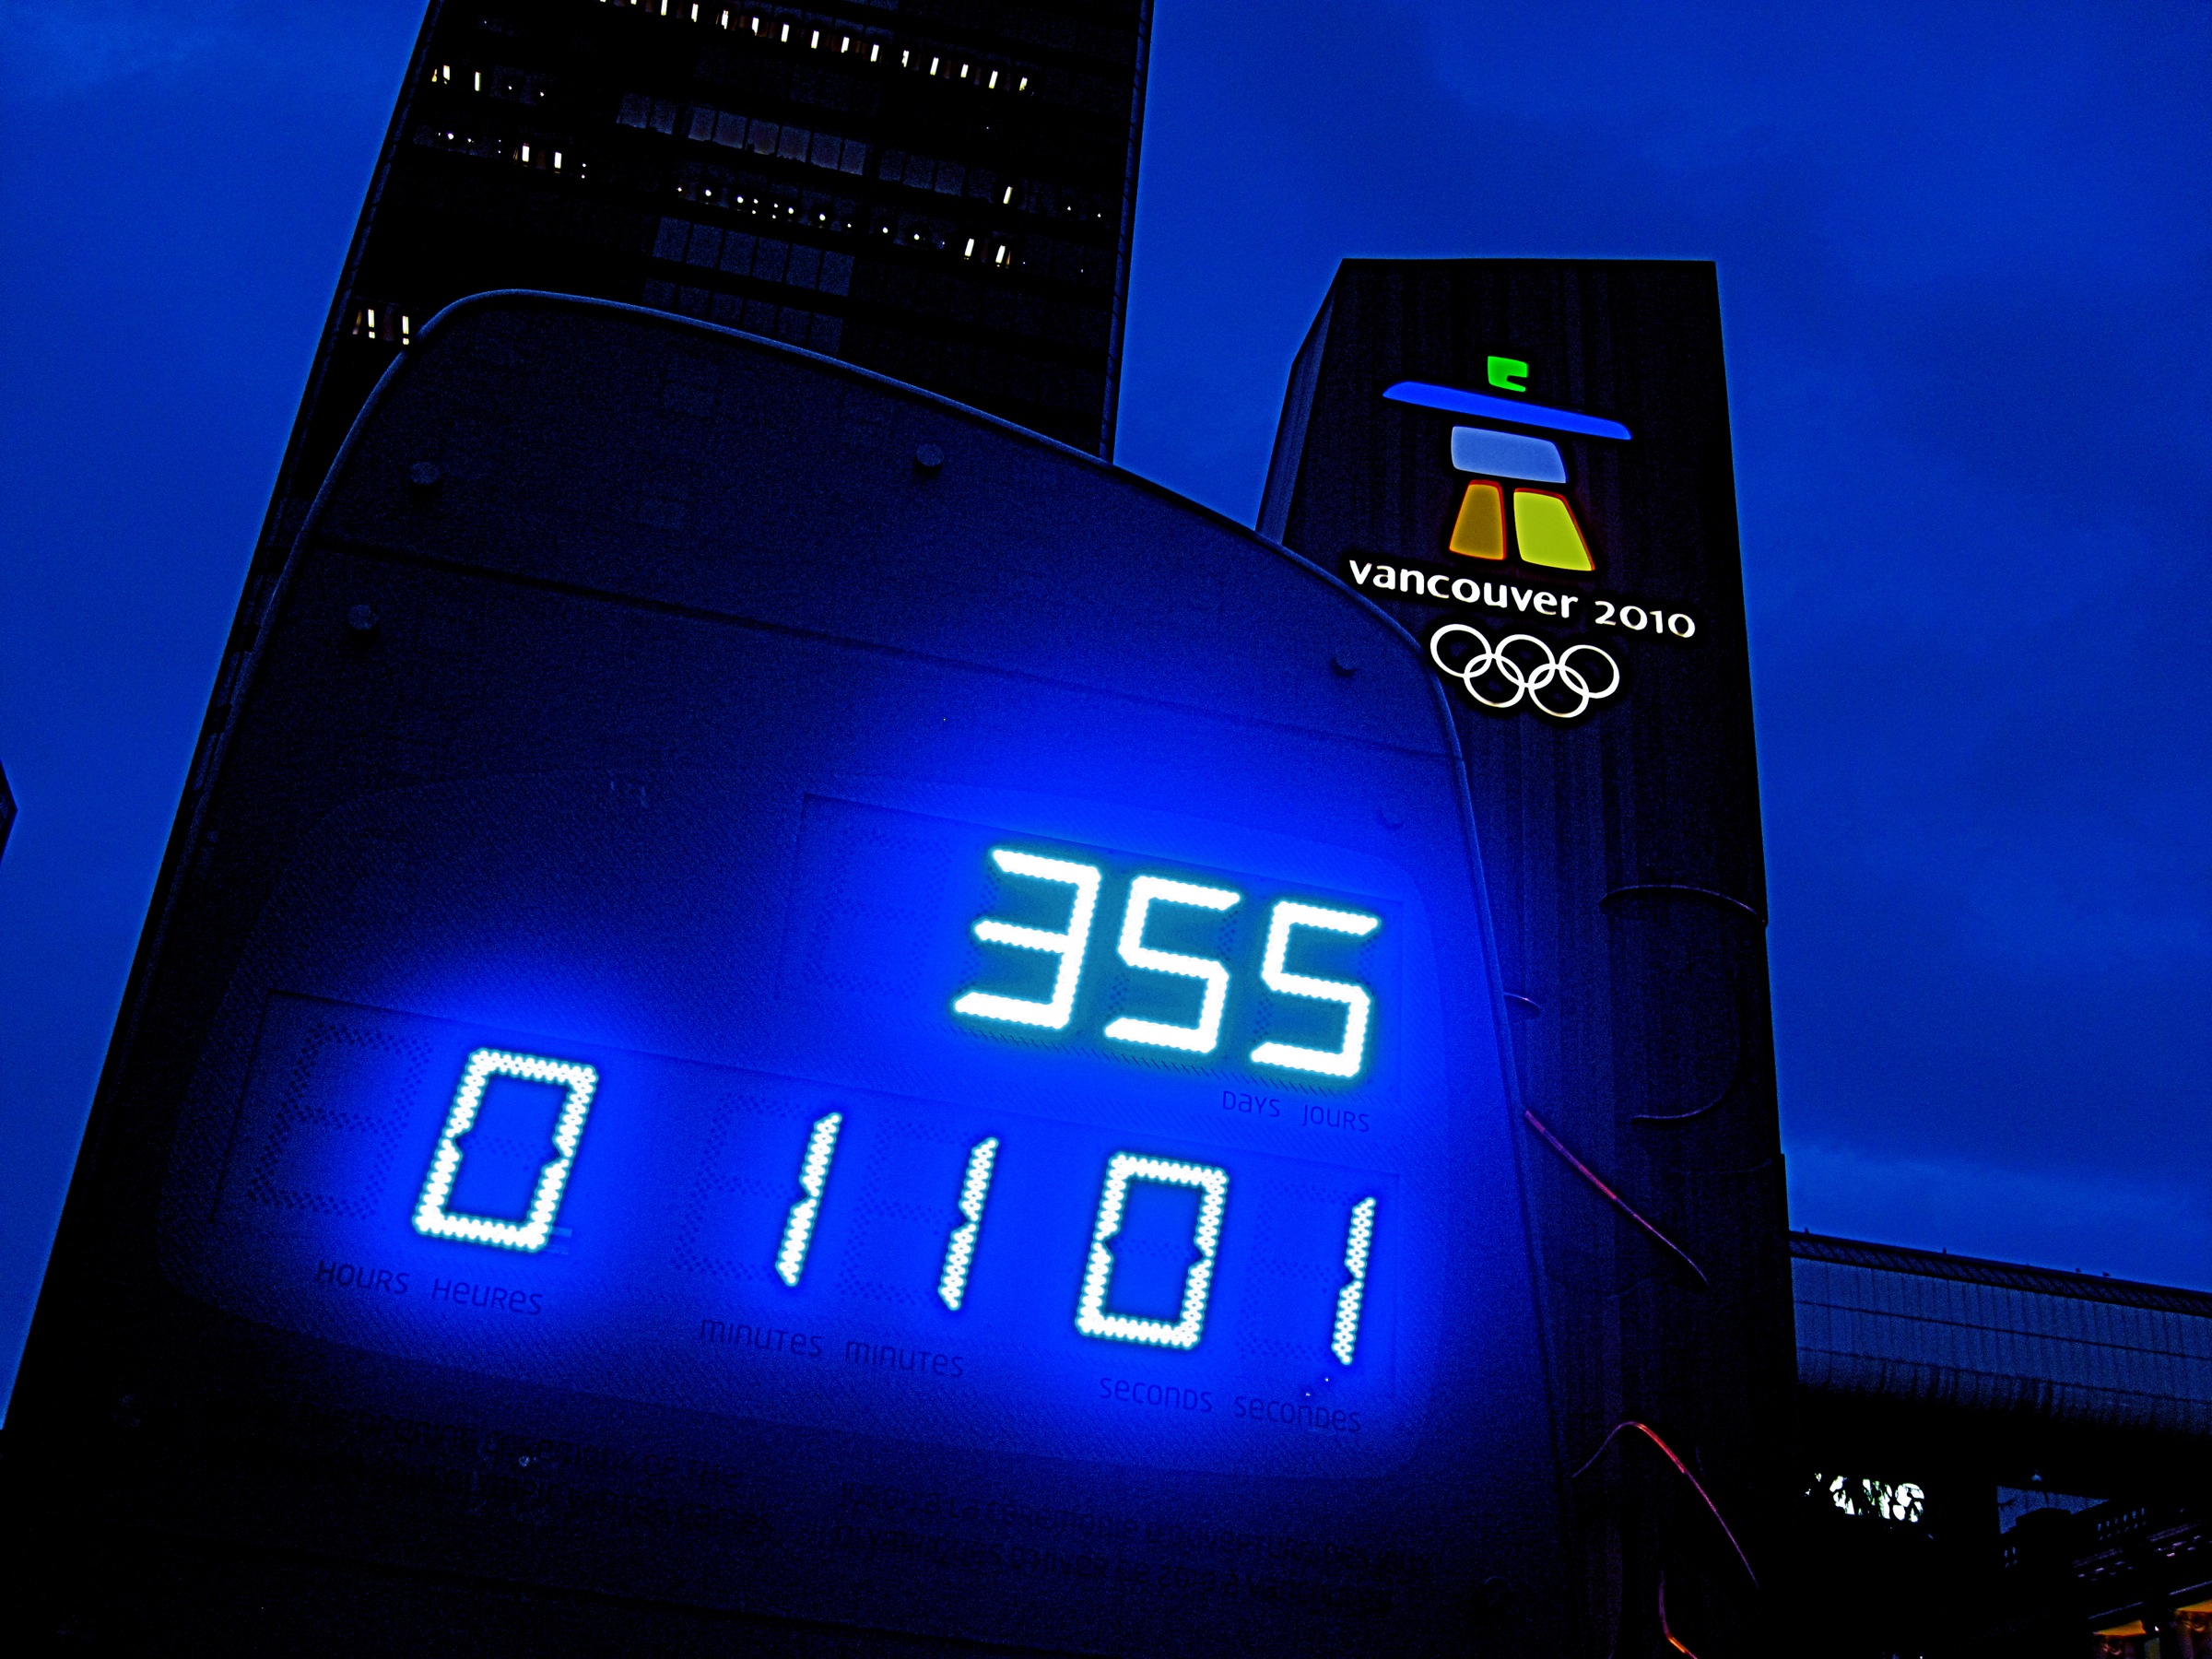
vancouver, signage, energy, font, electronics, screenshot, display device